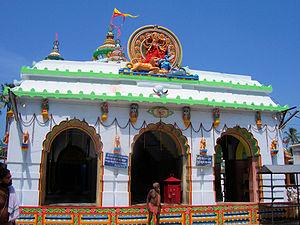
Jagatsinghpur est une ville indienne située dans le district de Jagatsinghpur dans l’État de l'Odisha. En 2011, sa population était de 51 688 habitants.